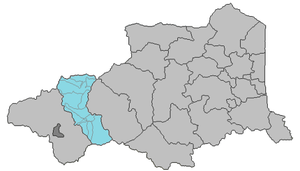
Mont-Louis (kanton)
Placering i departementet Pyrénées-Orientales
Mont-Louis var en fransk kanton fra 1793 til 2015 beliggende i departementet Pyrénées-Orientales i regionen Languedoc-Roussillon. Kantonen blev nedlagt i forbindelse med en reform, der reducerede antallet af kantoner i Frankrig. Alle kommuner indår i den nye kanton Les Pyrénées catalanes.